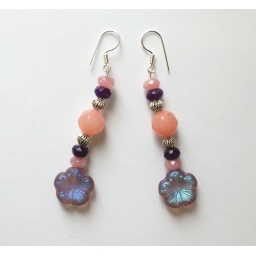
JOY of PURPLE FLOWERS EARRINGS with purple jade stones,pink jade stones,purple glasses in sterling silver